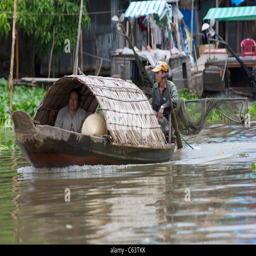
a couple travel by boat